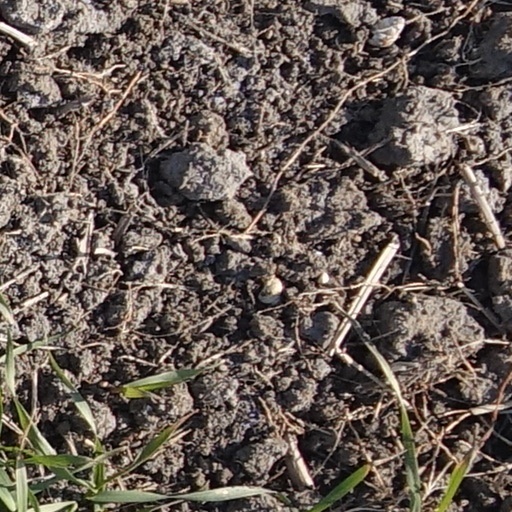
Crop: wheat